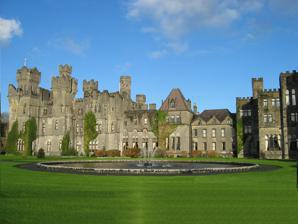
Building: Ashford Castle
Country: Ireland
Year built: 1228
Irish medieval and Victorian castle, now hotel Ashford Castle County Galway , F31 CA48, Ireland Ashford Castle Coordinates 53°32′04″N 9°17′06″W / 53.534511°N 9.284951°W / 53.534511; -9.284951 Grid reference Irish grid reference M129546 Type Victorian Site information Owner Red Carnation Hotels of The Travel Corporation Condition 5 star luxury hotel Site history Built 1228 (and later) Built by Anglo-Norman de Burgo family Materials Assorted Ashford Castle is a medieval and Victorian castle that has been expanded over the centuries and turned into a five star luxury hotel . It is near Cong on the County Mayo – Galway border, on the County Galway side of Lough Corrib , in Ireland. It is a member of the Red Carnation Hotels organisation and was previously owned by the Guinness family . Early history A castle was built on the perimeter of a monastic site in 1228 by the Anglo-Norman House of Burke . After more than three-and-a-half centuries under the de Burgos, whose surname became Burke or Bourke, Ashford passed into the hands of a new master, following a fierce battle between the forces of the de Burgos and those of the English official Sir Richard Bingham , Lord President of Connaught , when a truce was agreed. In 1589, the castle fell to Bingham, who added a fortified enclave within its precincts. Dominick Browne , of the Browne family ( Baron Oranmore and Browne ), received the estate in a Royal Grant in either 1670 or 1678. In 1715, the estate of Ashford was established by the Browne family and a hunting lodge in the style of a 17th-century French chateau was constructed. The double-headed eagles still visible on the roof represent the coat of arms of the Brownes. In the late 18th-century a branch of the family inhabited the castle. In the early 19th-century, one Thomas Elwood was agent for the Brownes at Ashford and was recorded as living there in 1814. Victorian rebuilding Ashford Castle, viewed from Lough Corrib. The estate was purchased in 1852 by Sir Benjamin Lee Guinness from the Encumbered Estates' Court . He added two large Victorian style extensions. He also extended the estate to 26,000 acres (110 km 2 ), built new roads and planted thousands of trees. The castle was drawn for Sir William Wilde 's book about County Galway. On Sir Benjamin's death in 1868, the estate passed to his son Lord Ardilaun , who expanded the building further in the neogothic style. Lord Ardilaun was an avid gardener who oversaw the development of massive woodlands and rebuilt the entire west wing of the castle, designed by architects James Franklin Fuller and George Ashlin . The new construction connected the early 18th-century part in the east with two de-Burgo-time towers in the west. Battlements were added to the whole castle. He also subsidised the operation of several steamboats, the most notable of which was the Lady Eglinton, which plied between the villages of the Upper Lough Corrib region and Galway City , thus opening the area to increased commerce. In a time of agitation by tenant farmers in the Land Wars of the late 19th century, epitomised by the action of tenants at nearby Lough Mask House (home of Captain Charles Boycott ), he was considered by many to be an 'improving' landlord. Some of his efforts were unsuccessful, particularly the Cong Canal , also known as 'the Dry Canal', which was built to link Lough Mask and Lough Corrib but was a failure, due to its inability to hold water. Despite such setbacks, the love borne by him and his wife Olive, daughter of William Hedges-White, 3rd Earl of Bantry , for the castle and the estate was deep and best epitomised by the fact that, when he was ennobled in 1880, he derived his title from the island of Ardilaun, which formed part of the estate on Lough Corrib . After being rebuilt, the Ashford Castle welcomed many famous guests such as George V , the Prince of Wales, among others who stayed with the Guinness family. The President of the United States Ronald Reagan paid the venue a visit. In 1950, The Quiet Man was filmed near the castle. Hotel Autumn Leaves at Ashford Castle The castle passed to Ardilaun's nephew Ernest Guinness and was later sold in 1939 to Noel Huggard. Huggard opened the estate as a hotel, which became known for the provision of its country pursuits, such as angling and shooting. Huggard's parents had been in the hotel business in Waterville, County Kerry , since 1910 and his grandchildren continued to run the Butler Arms Hotel in the town. Main gate at the entrance to the castle grounds In 1951, the film director John Ford came to the west of Ireland to film The Quiet Man , starring John Wayne and Maureen O'Hara . The grounds of the castle, as well as nearby Cong , formed the backdrop for much of the action in the film. In more recent years the castle has been used as a set for "French Court" in The CW 's hit medieval drama Reign . The castle and surrounding grounds figure prominently in the first three seasons of the drama, with the cast and crew returning on a yearly basis to film on the estate. In 1970, the castle was bought by John Mulcahy, who oversaw its complete restoration and expansion, doubling its size with the addition of a new wing in the early 1970s, building a golf course and developing the grounds and gardens. In 1985, a group of Irish American investors, which included Chuck Feeney and Tony O'Reilly , purchased Ashford. The castle was sold by these investors in 2007 for €50 million to Galway-based property investor Gerry Barrett and his family. While some of Barrett's extensive property loans were to be managed by the Irish National Asset Management Agency (NAMA), Ashford was financed by Bank of Scotland (Ireland), who placed the property in receivership in November 2011, though the hotel continued as a going concern, run by the Tifco Hotel Group, an Irish hotel management company. In September 2012, it was voted the best resort in Ireland and the third best in Europe by Condé Nast Traveler . In October 2012, the hotel was put up for sale and was valued at around €25 million, half of what Barrett paid in 2007. The hotel currently has 83 bedrooms, six of which are suites. Barret's plan to add another 13 penthouse bedrooms and 30 lodges in the castle grounds has not gone through. In May 2013, the hotel was bought by Red Carnation Hotels , a group which owns several other boutique hotels, for €20 million. The new owner plans a major refurbishment and the sale is expected to preserve the roughly 160 jobs (high season, dropping to 120 in low season) at the property. According to the receiver, Ashford Castle was profitable even during the period of receivership. Niall Rochford, long-time manager of the property, has said that staff accepted a 20% to 30% pay cut to ensure the hotel's survival. Photographs of notable guests line the walls of a second-floor gallery. In January 2014, the new owners acquired neighbouring Lisloughrey Lodge, with plans to add it to the resort. Ashford Castle itself was scheduled to reopen on 14 March after major refurbishment that began in early January. In August 2015, Ashford Castle was voted world's best hotel by Virtuoso Travel Week; and in July 2015, third best world hotel by Travel + Leisure magazine, US. Today, most of the guests come from the United States (60 percent; 30 percent from Ireland; 10 percent from elsewhere), with Californians accounting for the largest share. The castle re-opened in April 2015 following major refurbishment. All 820 windows were replaced, a new lead roof installed, and its stonework repointed. Around €47m was spent on restoring the property. In its time the castle has played host to many notable guests, including The Prince of Wales (later King George V ) and his Consort, the future Queen Mary ; John Lennon ; George Harrison ; Oscar Wilde (whose father, Sir William Wilde , had an estate adjacent to Ashford, where the writer spent much of his childhood); President Ronald Reagan ; Prince Edward, Earl of Wessex ; US Senator Ted Kennedy ; John Wayne ; Maureen O'Hara ; Robin Williams ; Brad Pitt ; Pierce Brosnan ; and Prince Rainier III of Monaco and his consort, Princess Grace . Professional golfer Rory McIlroy married Erica Stoll there on 22 April 2017. Panorama of Ashford Castle 2011 public right of way controversy In September 2011, Gerry Barrett ordered that electric gates be installed, and subsequently shut, blocking a centuries-old public right of way over a bridge near the castle. The road is used daily by families living on the estate as well as local residents. After a letter to castle management asking for the right of way to be re-established was ignored, a group of 150 concerned locals and Ashford residents protested against the blocking of the right of way. The group was joined by local councillors and Éamon Ó Cuív , T.D. Barrett had earlier attempted to block the protest by taking out a High Court injunction. [ needs update ] References